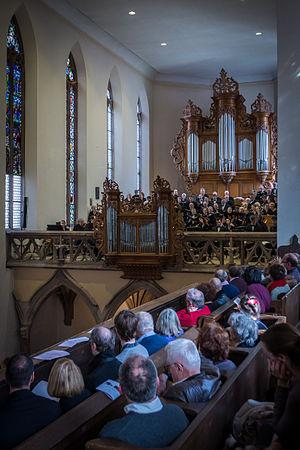
Concert du vendredi Saint, chœur de Saint Guillaume Strasbourg 18 avril 2014.
Le Chœur de Saint-Guillaume est un chœur strasbourgeois créé en 1884. Chaque année, il interprète lors du Vendredi Saint la Passion selon Saint Jean et la Passion selon Saint Mathieu de Bach.
Au XVIᵉ siècle un mouvement de renouveau suscité par Luther toucha aussi l'Alsace. Rejeté par les autorités de l'Église romaine, il a conduit au protestantisme. Celui-ci s’est maintenu à travers les siècles, partageant la foi chrétienne de toujours, mais incarnant une autre manière de vivre cette foi. Le protestantisme en Alsace, bien que minoritaire, a marqué l’histoire religieuse, culturelle et sociale de la région. Il s’est manifesté, en particulier, par quelques grandes figures telles que Martin Bucer, Jean-Frédéric Oberlin et Albert Schweitzer. À côté des Églises luthérienne et réformée, reconnues par l’État, et aujourd'hui unies, il est présent aussi par un ensemble de communautés libres.